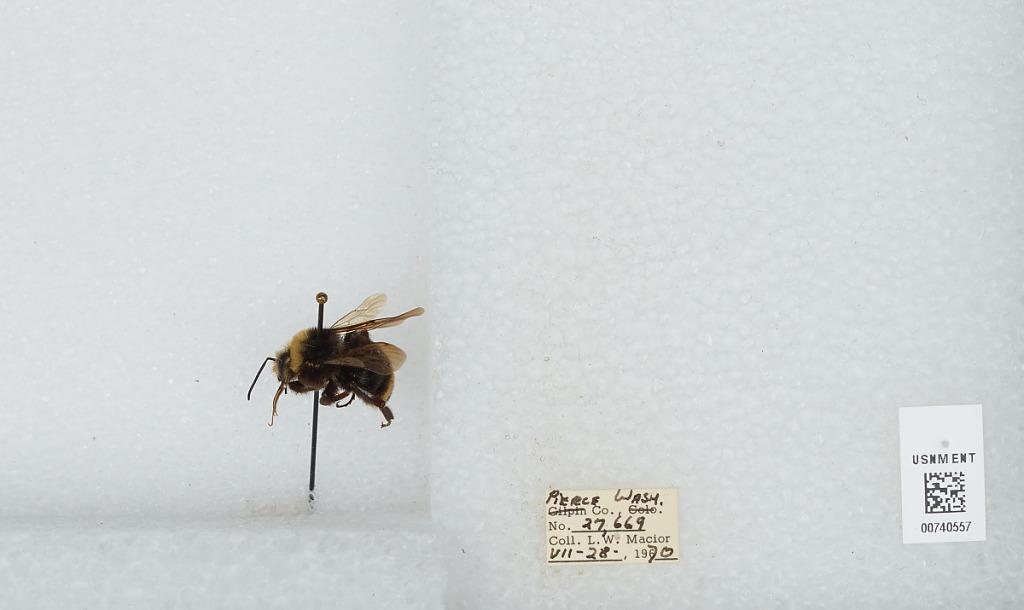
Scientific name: Bombus (Pyrobombus) vosnesenskii Radoszkowski
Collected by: L. Macior
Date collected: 1970-7-28
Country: United States
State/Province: Washington
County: Pierce
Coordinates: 47.05, -122.12